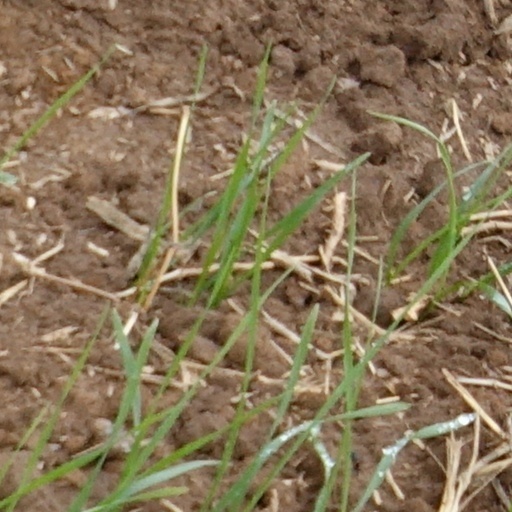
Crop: wheat